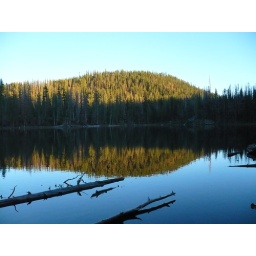
swan lake in the morning. Light is hitting the forest south of me, but I'm still in the shadows.